Santo Domingo Convent

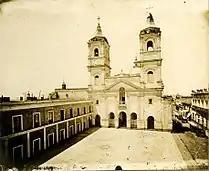
The convent photographed in 1900.

During the rule of president Bernardino Rivadavia the Dominicans were expelled from the country. The building became a Natural History Museum in 1826, under the direction of Italian chemist and botanist Pablo Ferrari. It The museum used to contain some 800 pieces of the animal kingdom, 1500 minerals and an unknown number of plants, as well as a numismatic collection of over 1500 pieces. In the upper part of the church an astronomical observatory was built, and a meteorological office was run by another Italian scientist, Octavio Fabrizio Mossotti, who would also between 1828 and 1834 give lectures on physics. Unfortunately, due to the general disinterest in science most of the meteorological records were lost, some of which were used by Humboldt and found their way to the Institute of France. Mossotti's observations on a solar eclipse and the comet Encke were published by the Royal Astronomical Society of London.